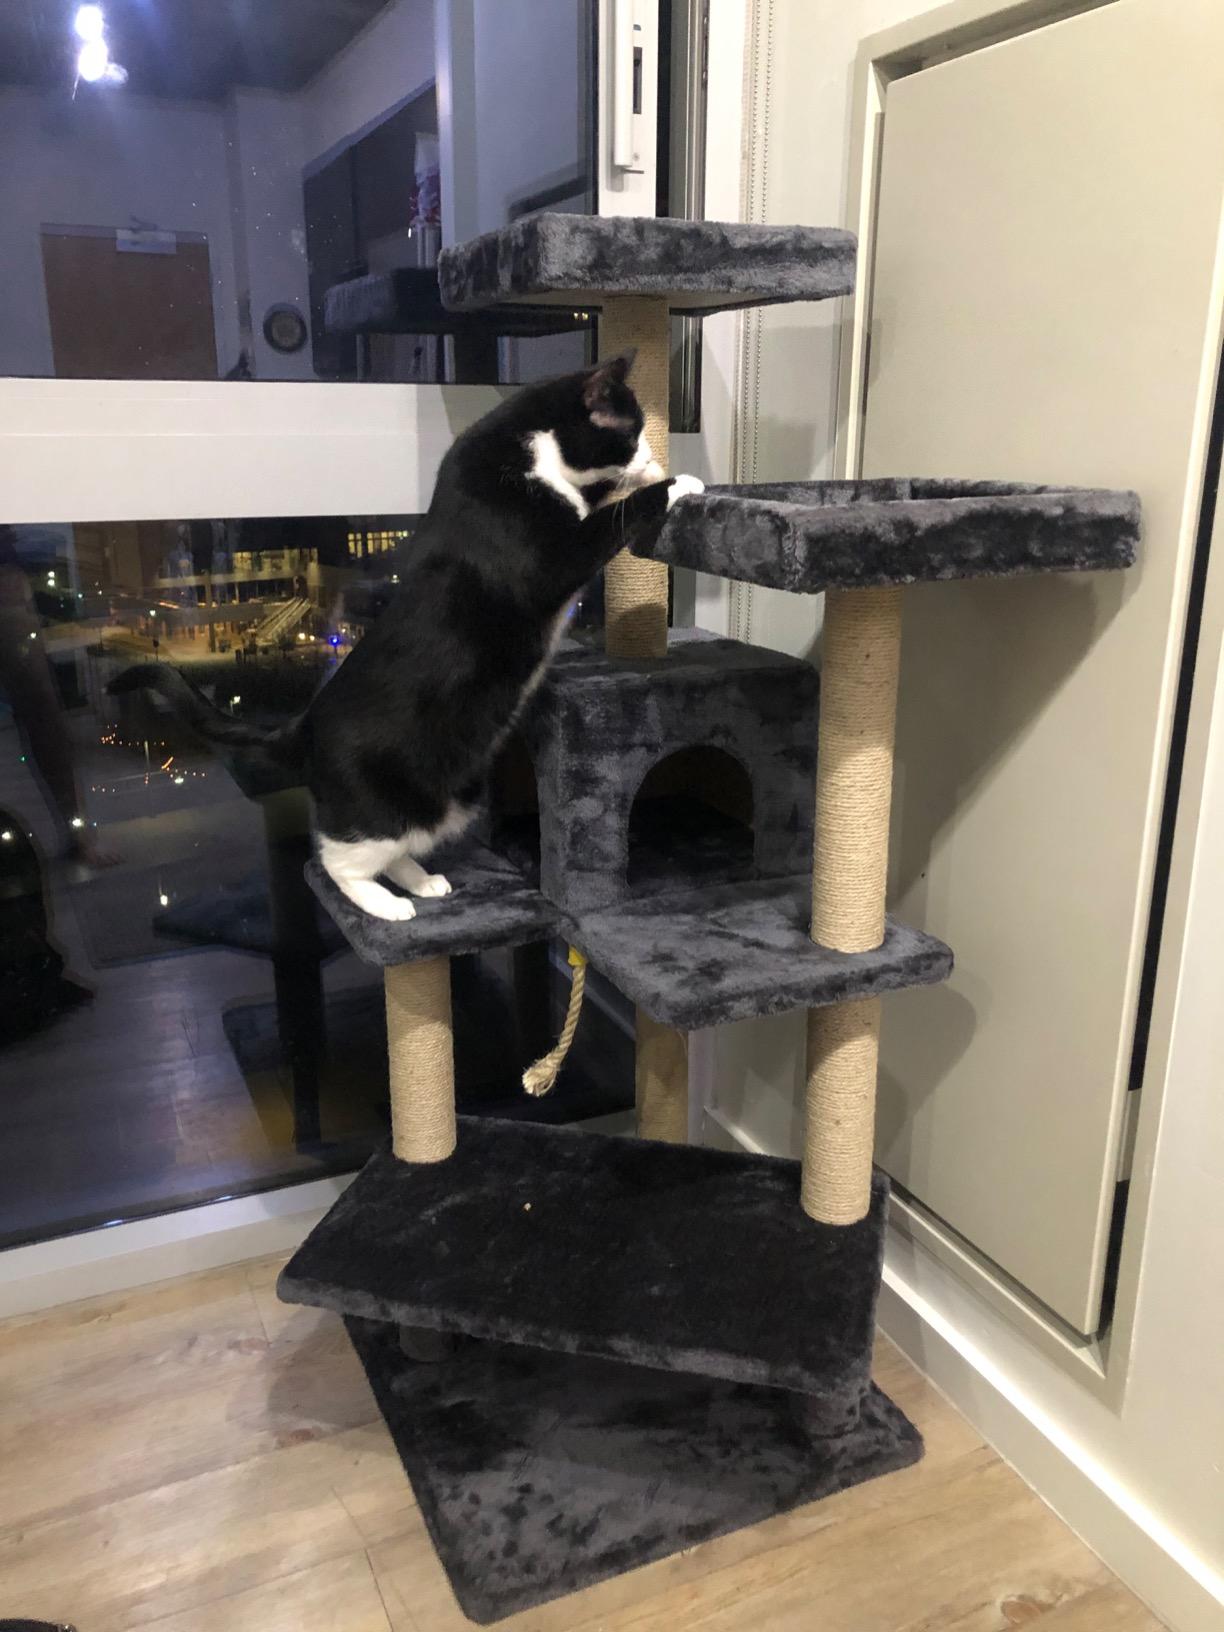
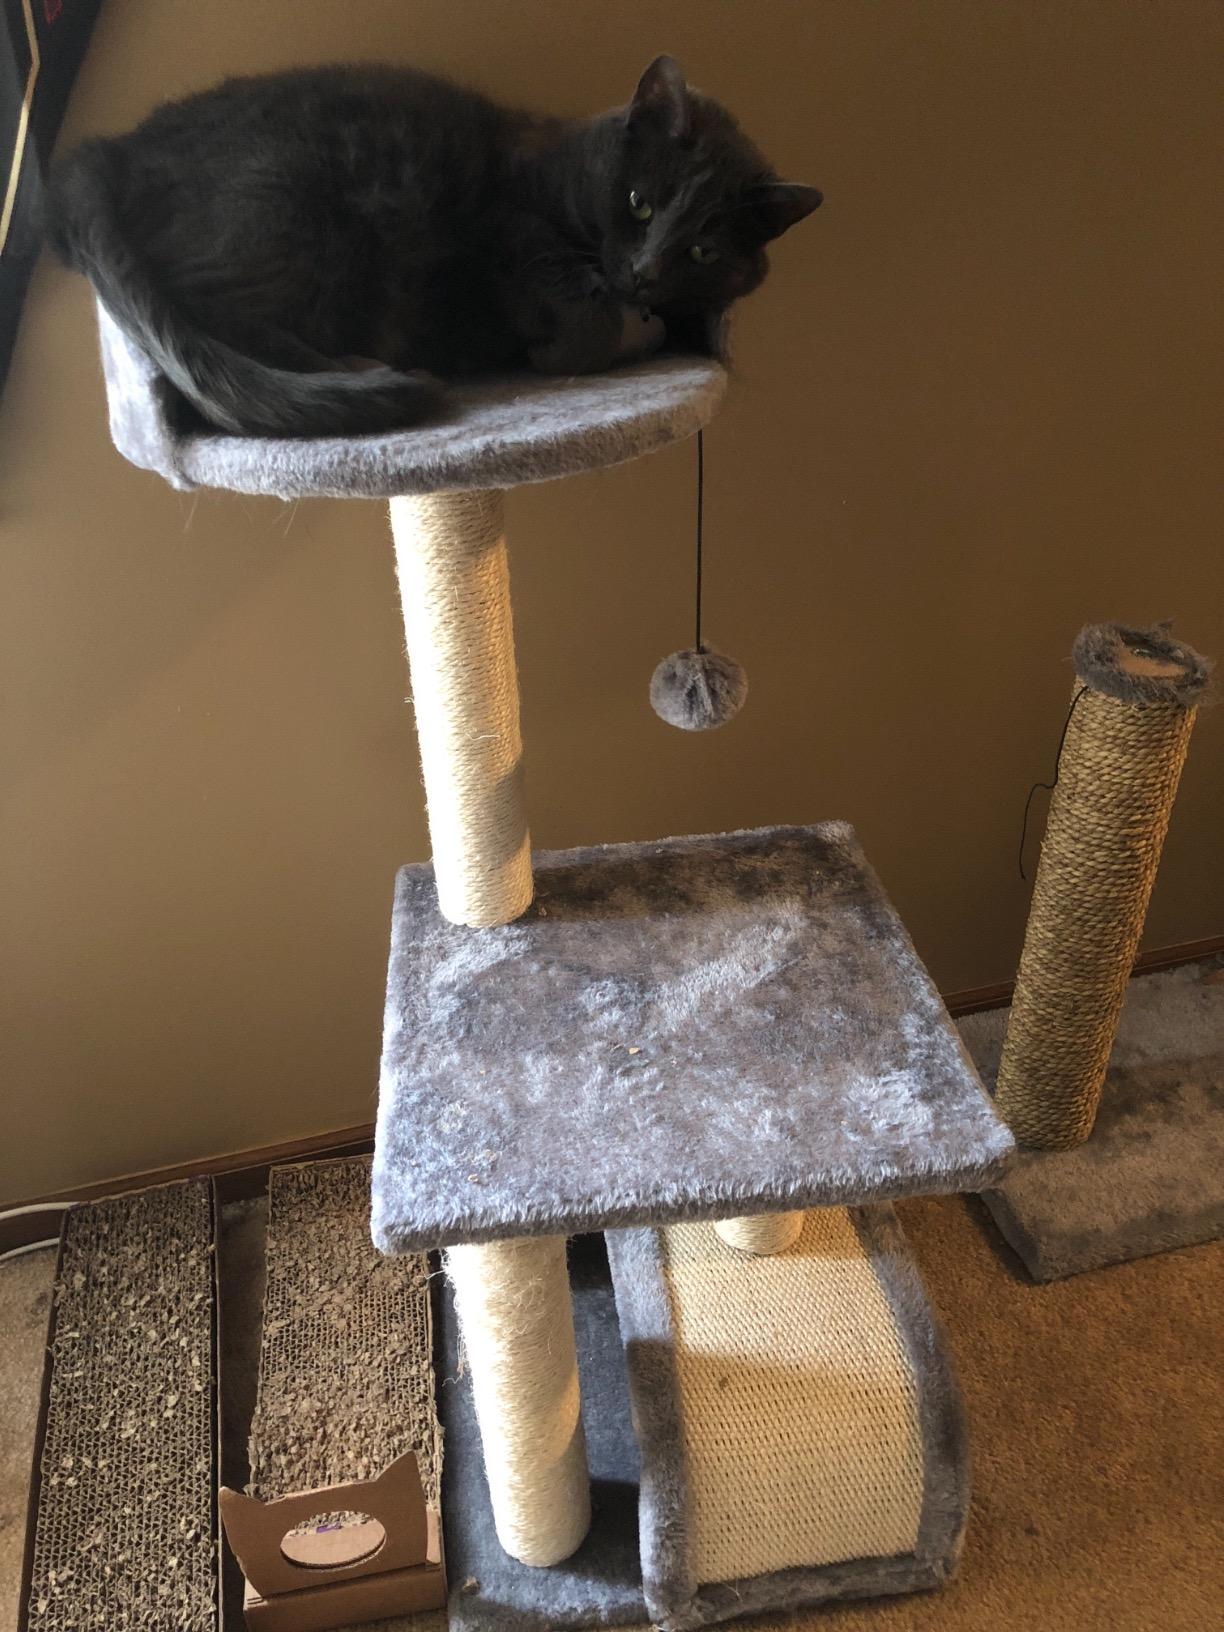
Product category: items_cat tree
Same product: no